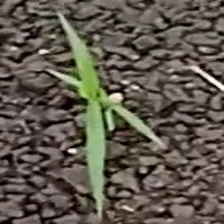
Weed species: Digitaria_SP_(Digitaria Sanguinalis )